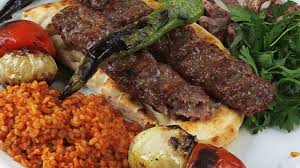
Yemek: kebap